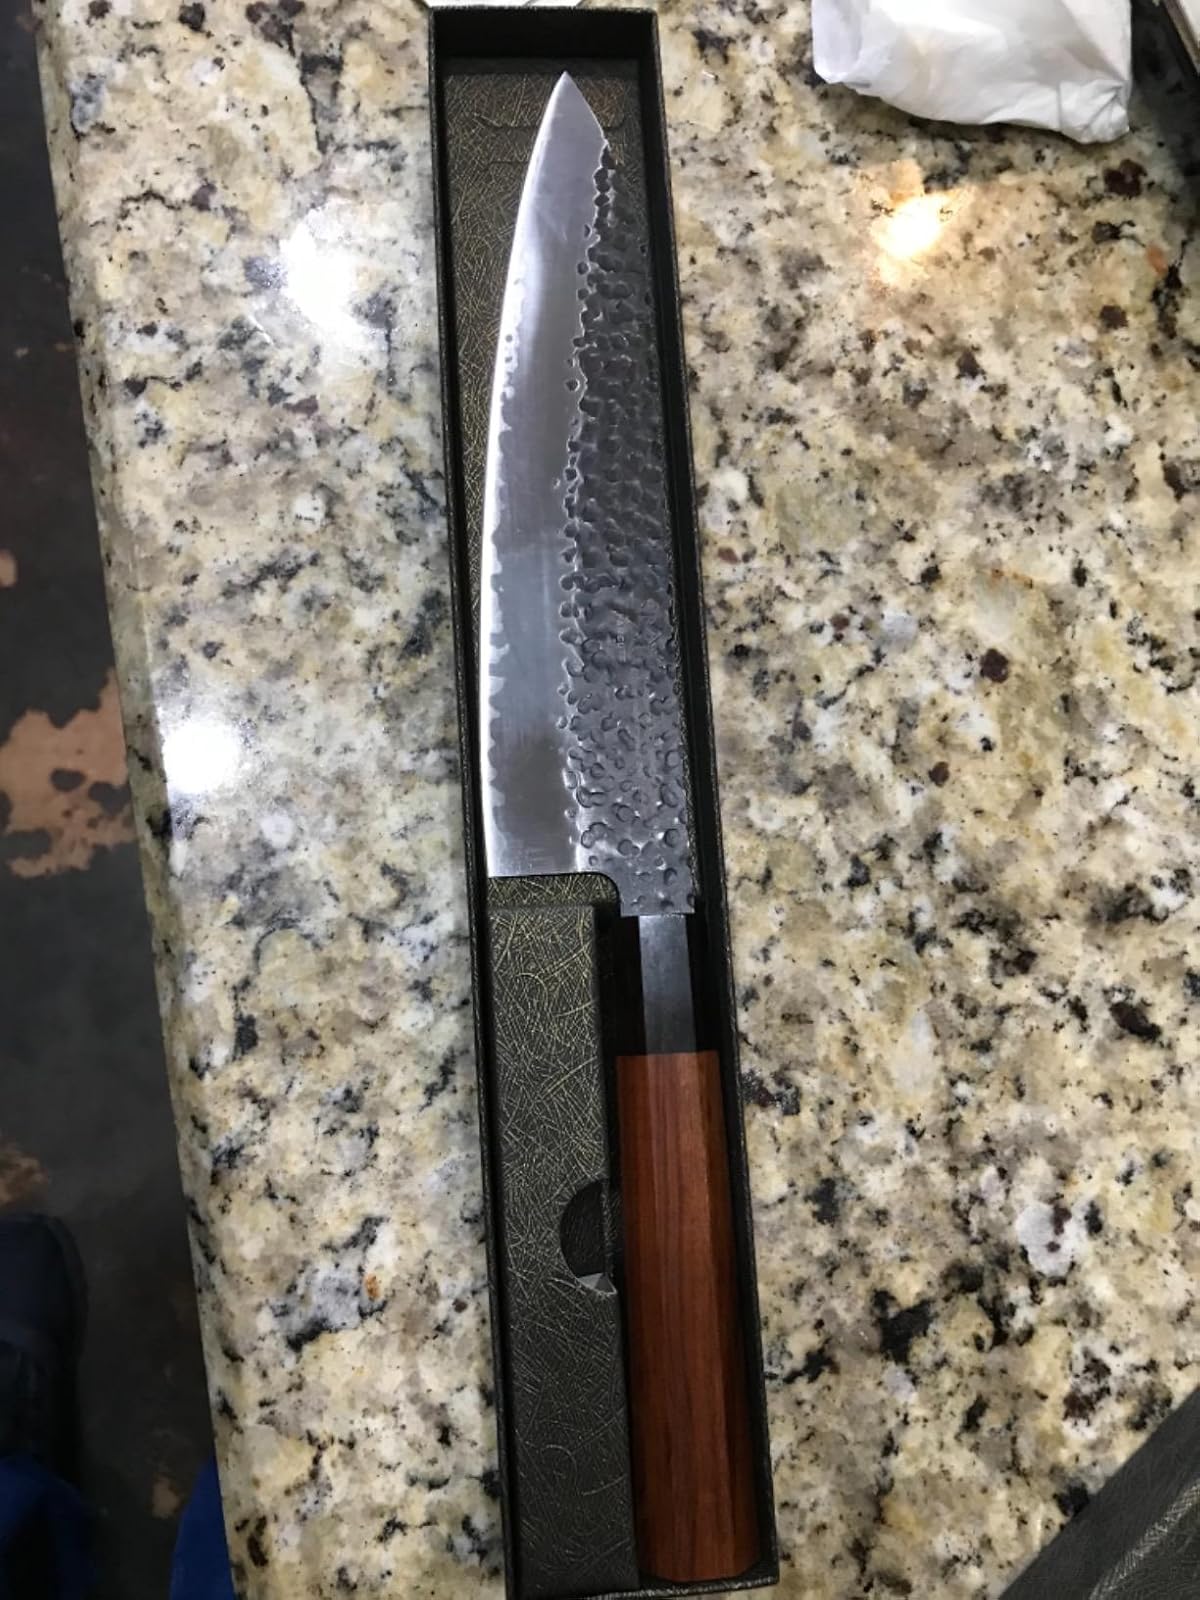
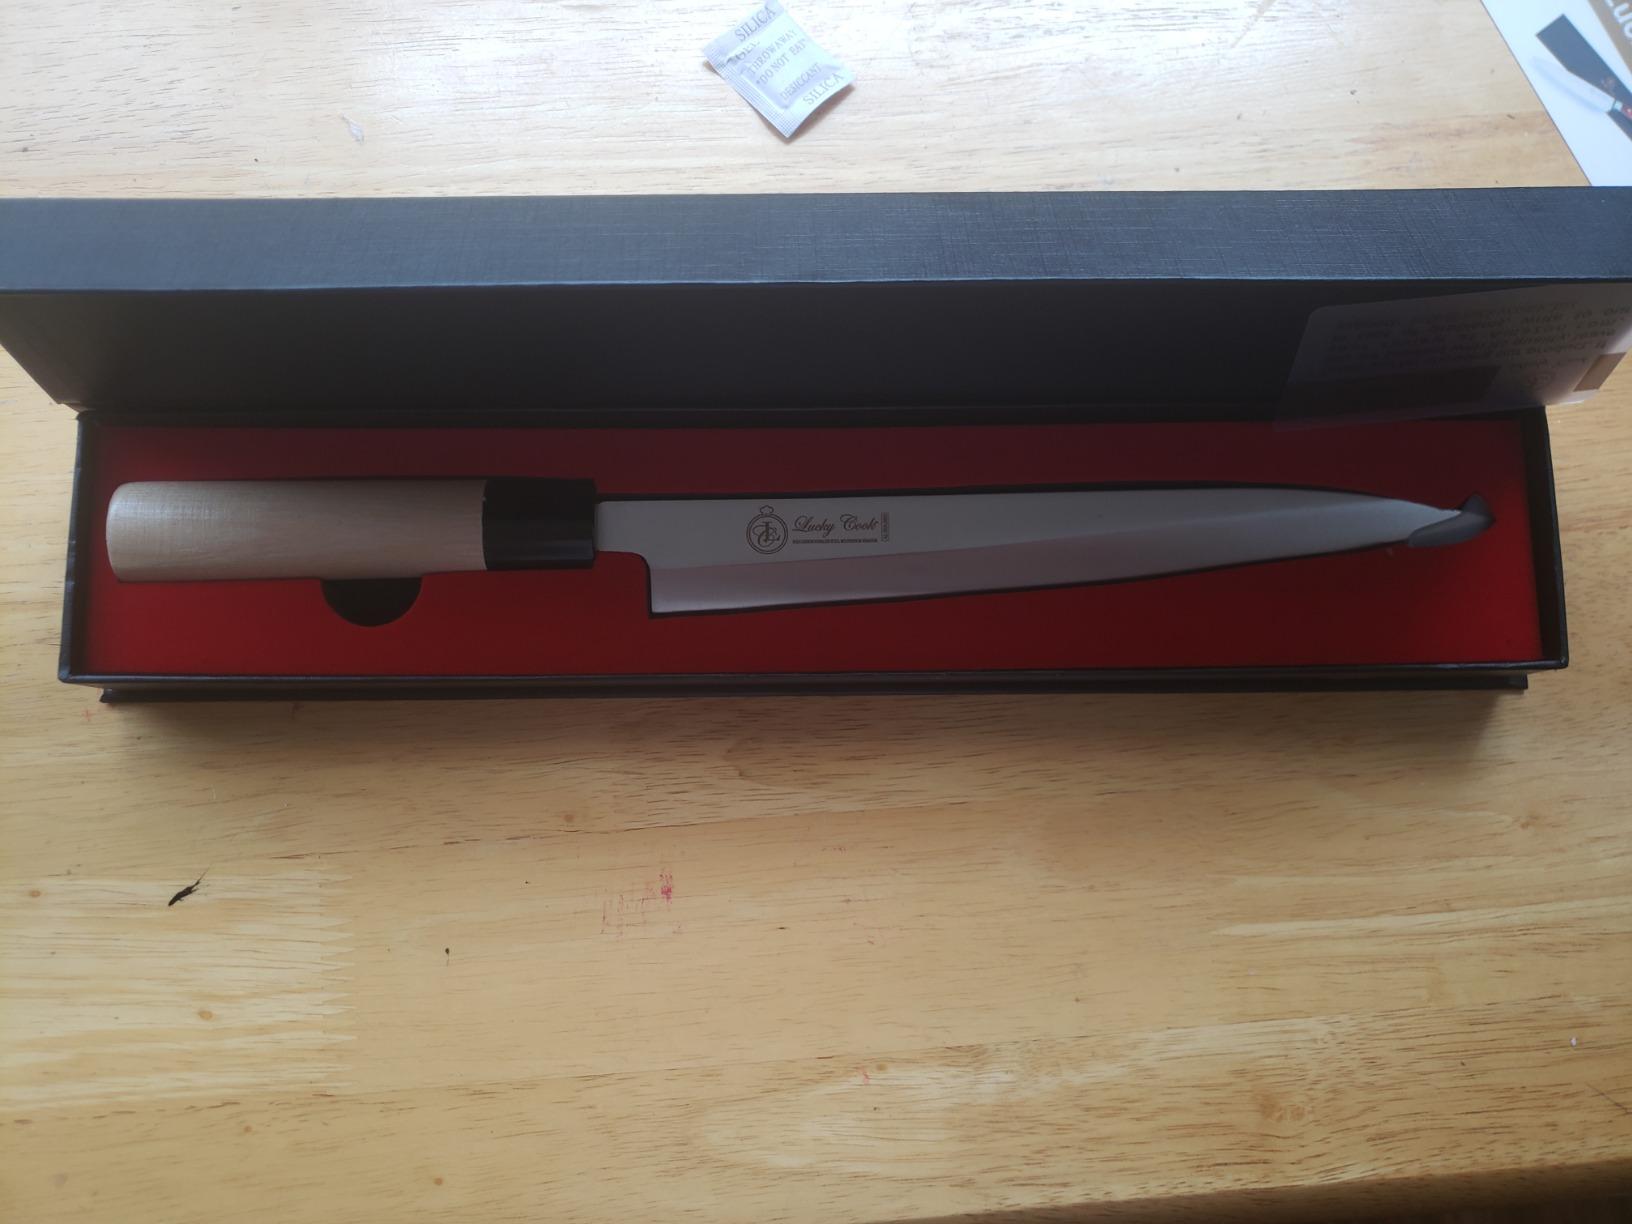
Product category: items_knife
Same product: no